Brunton Park

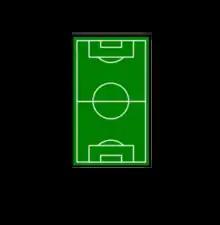
A plan of Brunton Park. The shaded area indicates the section most commonly designated for away fans.

In 1982, Brunton Park hosted a rugby league match between Cumbria and Australia during the Australians' 1982 Kangaroo tour. On their way to their first ever undefeated tour of Great Britain and France, the Kangaroos, who would become known as "The Invincibles", defeated Cumbria 41-2 in front of just 5,748 fans.